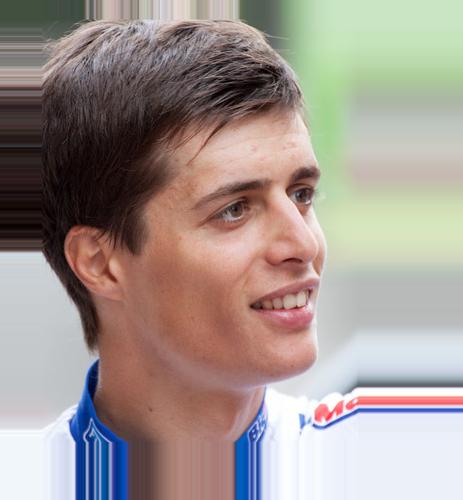
Age: 23